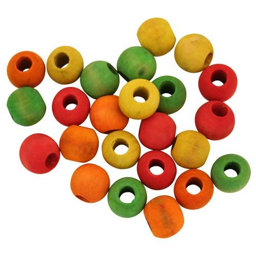
wooden beads for you and your parrot to play with .